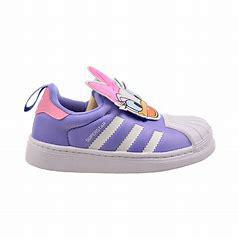
Brand: adidas
Model: originals Adidas Originals Superstar 360 I